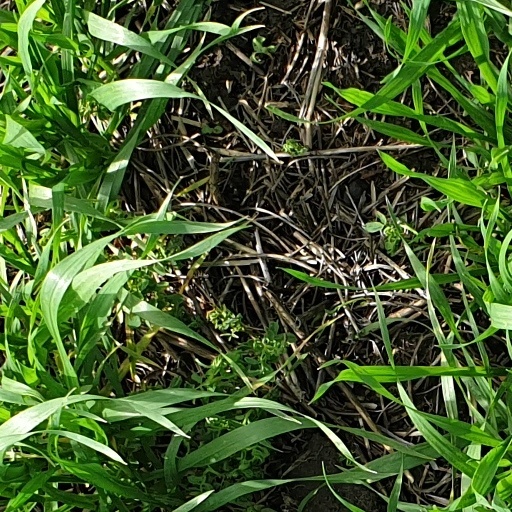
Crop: wheat